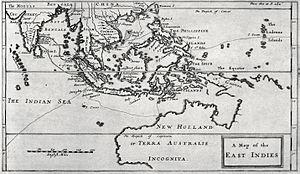
Le terme d'Indes, ou Indes orientales, est utilisé à l'époque coloniale par les Européens pour désigner les territoires d'Asie du Sud et du Sud-Est, c'est-à-dire le Béloutchistan iranien, le Pakistan, l'Union indienne, le Népal, le Bhoutan, le Bangladesh, la Birmanie, le Sri Lanka, les Maldives, la Thaïlande, la Malaisie, le Viêt Nam, le Cambodge, le Laos, les Philippines, le Brunéi, Singapour, le Timor oriental et l'Indonésie, à l'exception de la Nouvelle-Guinée occidentale, qui fait partie de la Mélanésie.
Les Indes orientales néerlandaises, souvent abrégées en Indes néerlandaises, est le nom que les Pays-Bas donnaient à l'ensemble des îles qu'ils contrôlaient en Asie du Sud-Est de 1800 jusqu'à la Seconde Guerre mondiale. Le 17 août 1945, celles-ci proclament leur indépendance sous le nom de république d'Indonésie. Les Pays-Bas ne reconnaissent cette indépendance que le 27 décembre 1949, au terme d'une période de conflit armé et diplomatique que les Indonésiens appellent Revolusi.